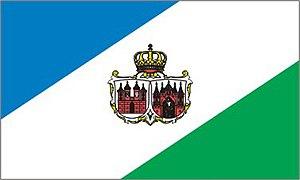
drapeau de la ville de Brandebourg-sur-la-Havel
Brandebourg-sur-la-Havel est une ville allemande du Land de Brandebourg. La ville historique, mentionnée pour la première fois vers 928/929, se développait autour d'une forteresse slave et fut la résidence des premiers margraves de Brandebourg au XIIᵉ siècle ; c'est pourquoi elle est souvent appelée le « berceau de la marche ».